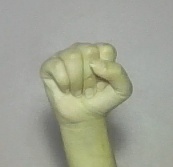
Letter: saad